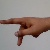
The image shows a hand gesture representing the letter 'P' in Indian Sign Language.